Ken Gonzales-Day

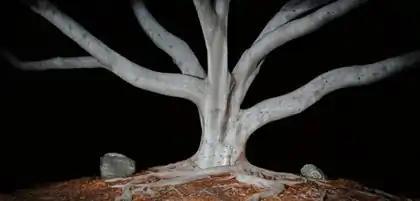
Ken Gonzales-Day, "Nightfall II", "Searching for California Hang Trees Series" series, 2007

Gonzales-Day also produced "Lynching in the West" (2006), an unprecedented textual and visual examination of California lynching in relation to frontier justice, race-based theories of criminality, whiteness, and public and photographed spectacle as visual culture. The book draws on newspaper articles, periodicals, and court records to reconstruct the circumstances surrounding the lynchings and juxtaposes Gonzales-Day's contemporary photographs of lynching sites with historical artifacts. Reviewers describe the work as an "essential corrective" to the Western frontier justice myth and a thought-provoking, innovative, cross-disciplinary example of visual and historical research.